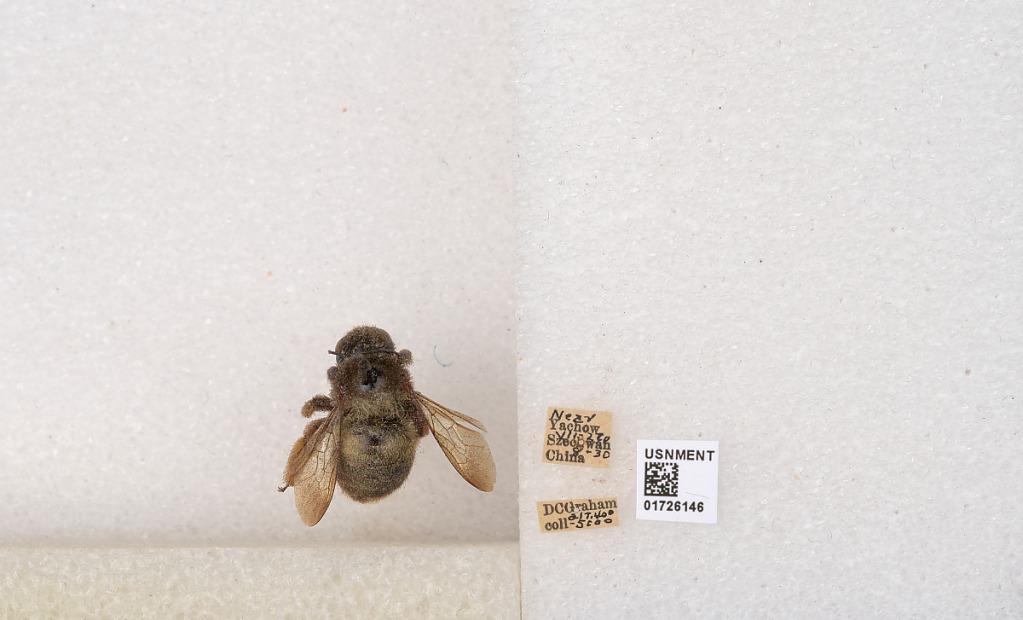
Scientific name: Xylocopa (Mesotrichia) latipes (Drury)
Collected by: D. Graham
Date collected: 1920-7-2
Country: China
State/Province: Sichuan
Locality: Near Yachow